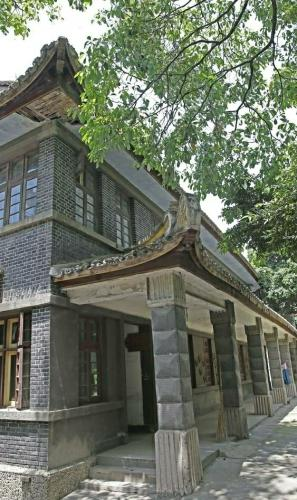
地标名称：刘存厚公馆
所在城市：成都市·青羊区